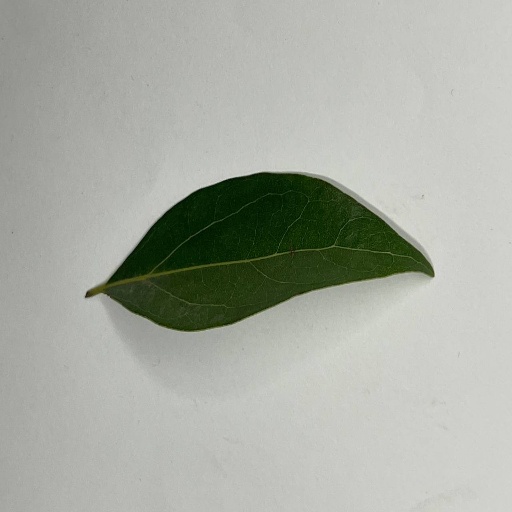
Species: Camphor
Leaf condition: Healthy Leaf